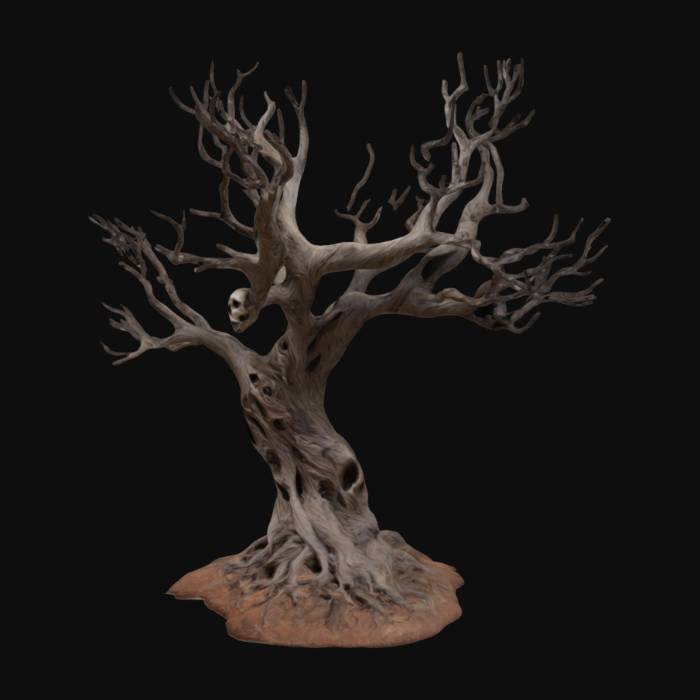
미적 점수 (1~10점): 9